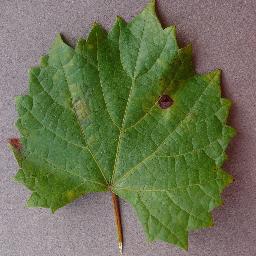
Label: Grape___Black_rot